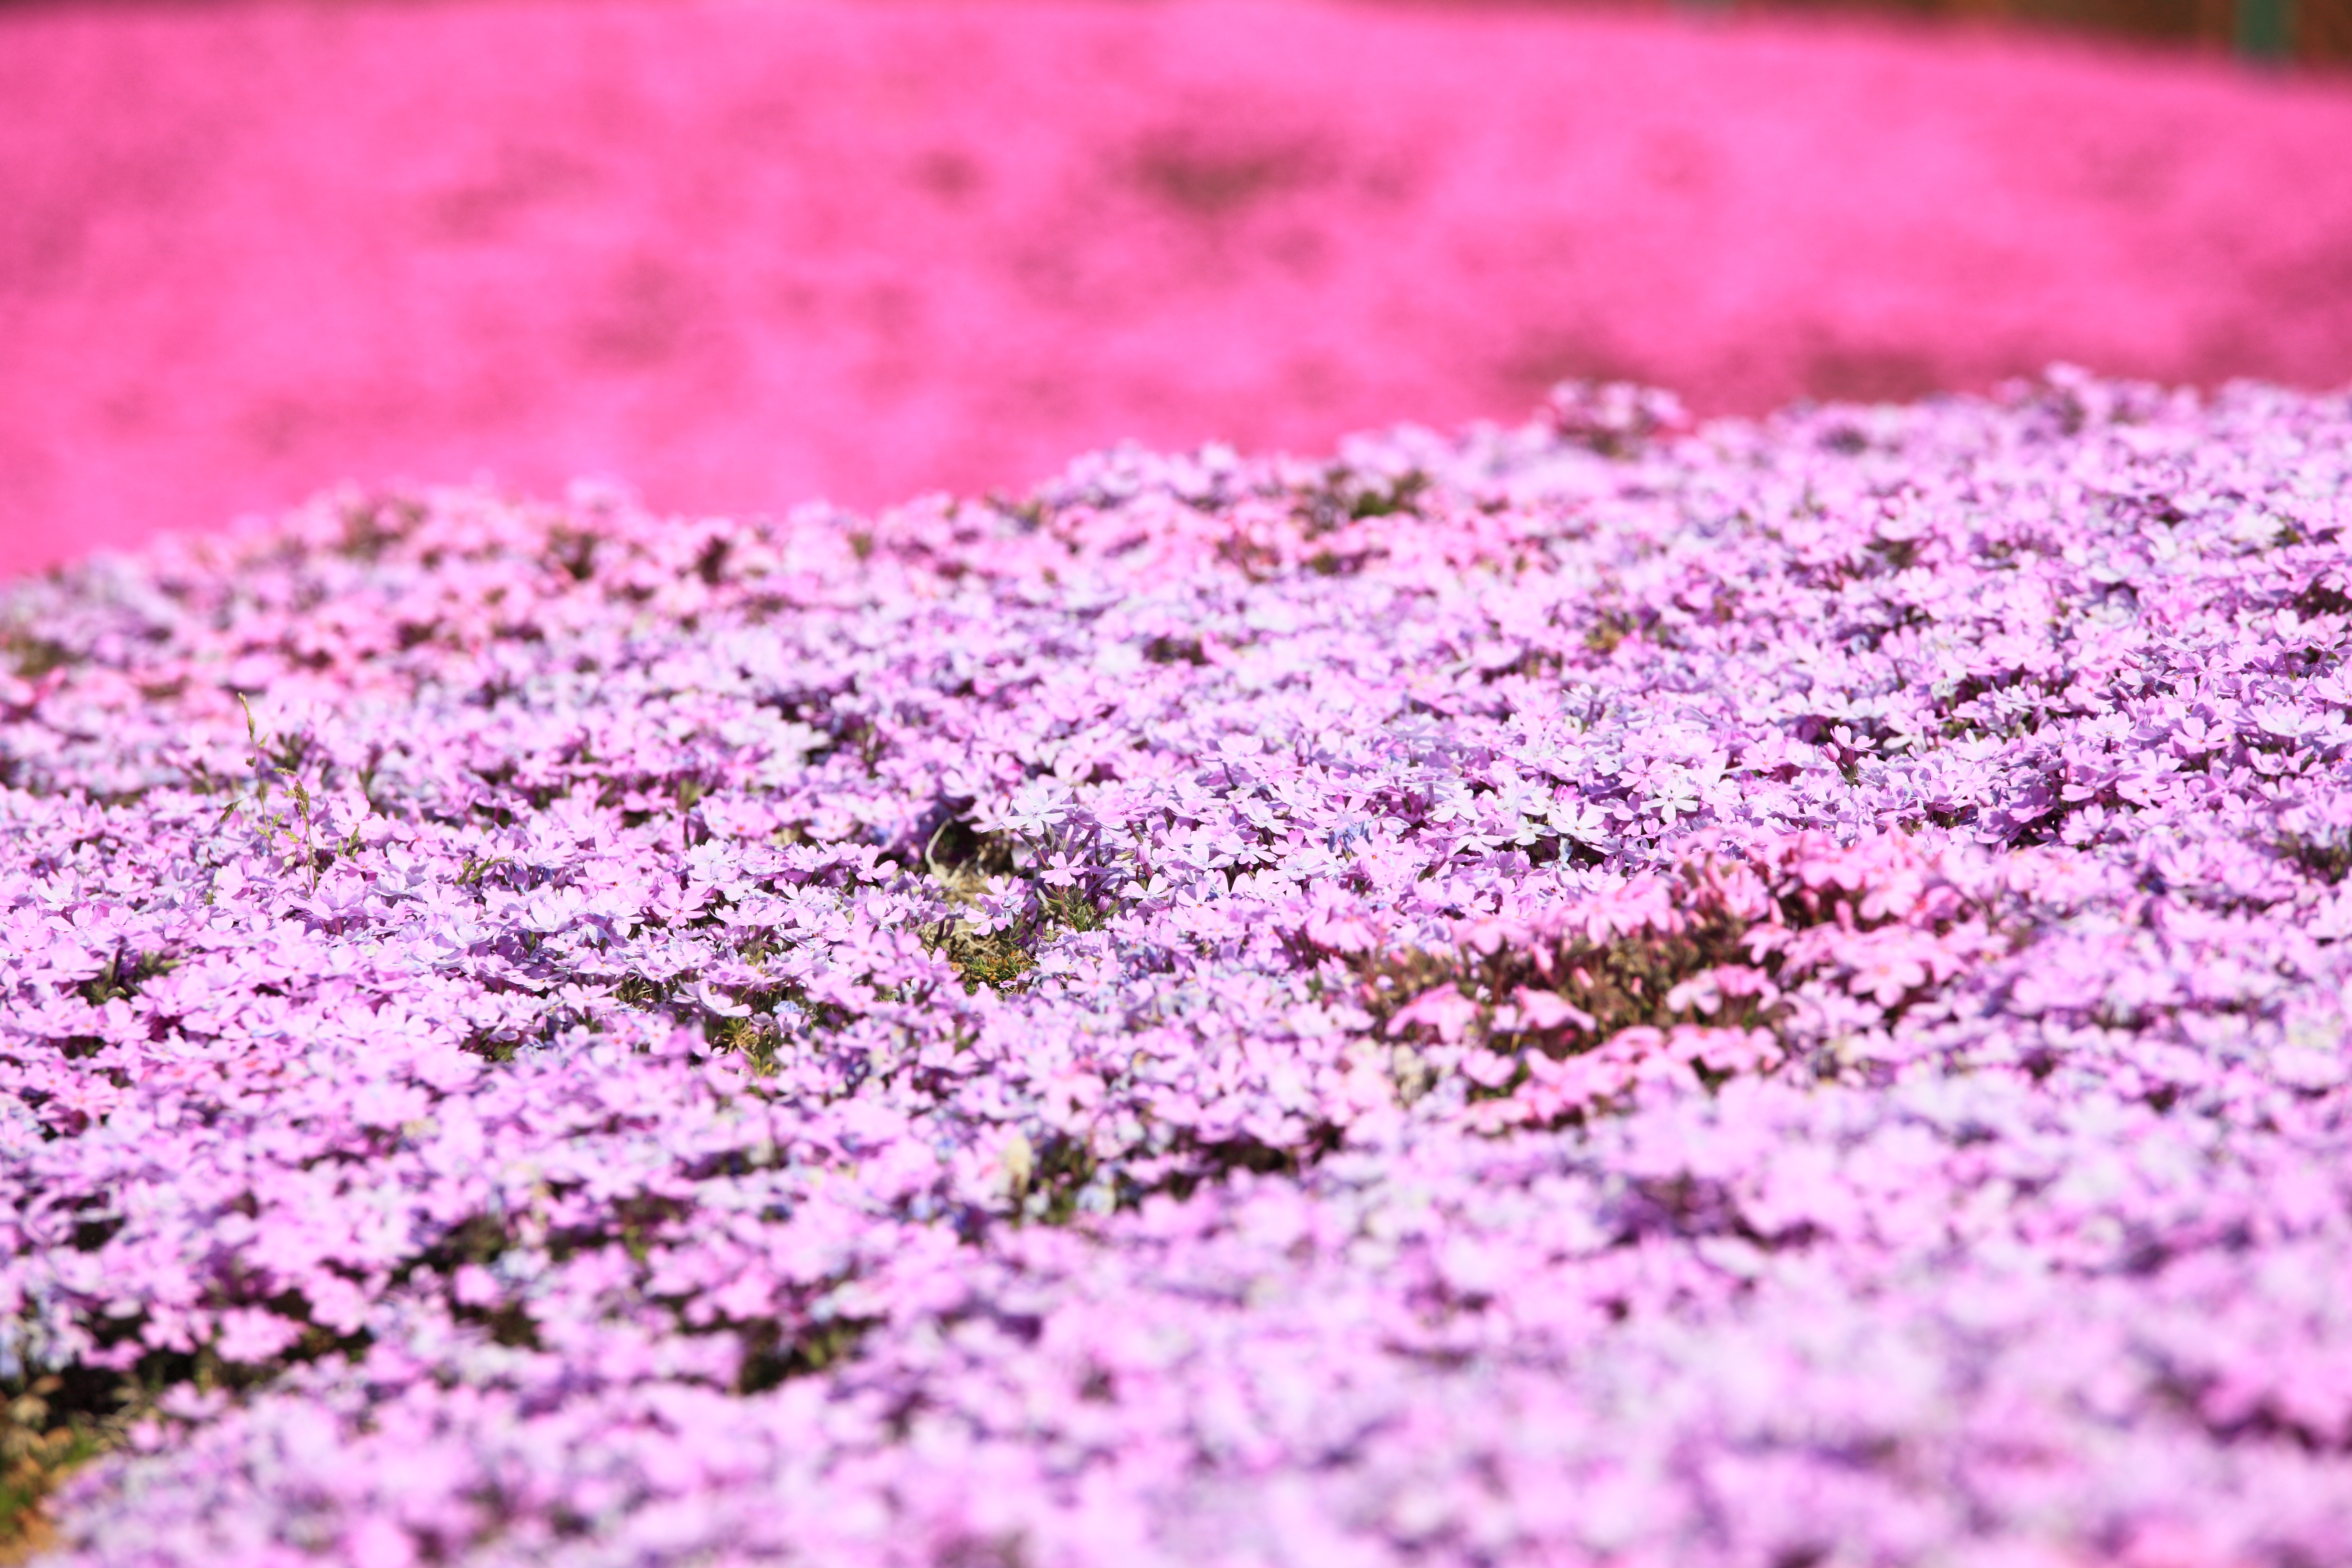
grass, blossom, plant, lawn, flower, petal, moss, pattern, high, soil, garden, pink, flora, background, shrub, wallpaper, 5d, hires, markii, treasure, hi, res, resolution, gunma, phlox, subulata, tatebayashi, thetreasuregarden, macro photography, flowering plant, annual plant, land plant